Jacopo Foroni

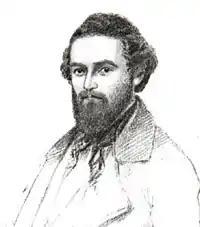
Jacopo Foroni c. 1858

Jacopo Foroni (Verona, 26 July 1825 — Stockholm, 8 September 1858) was an Italian opera composer and conductor who spent most of his working life in Sweden.